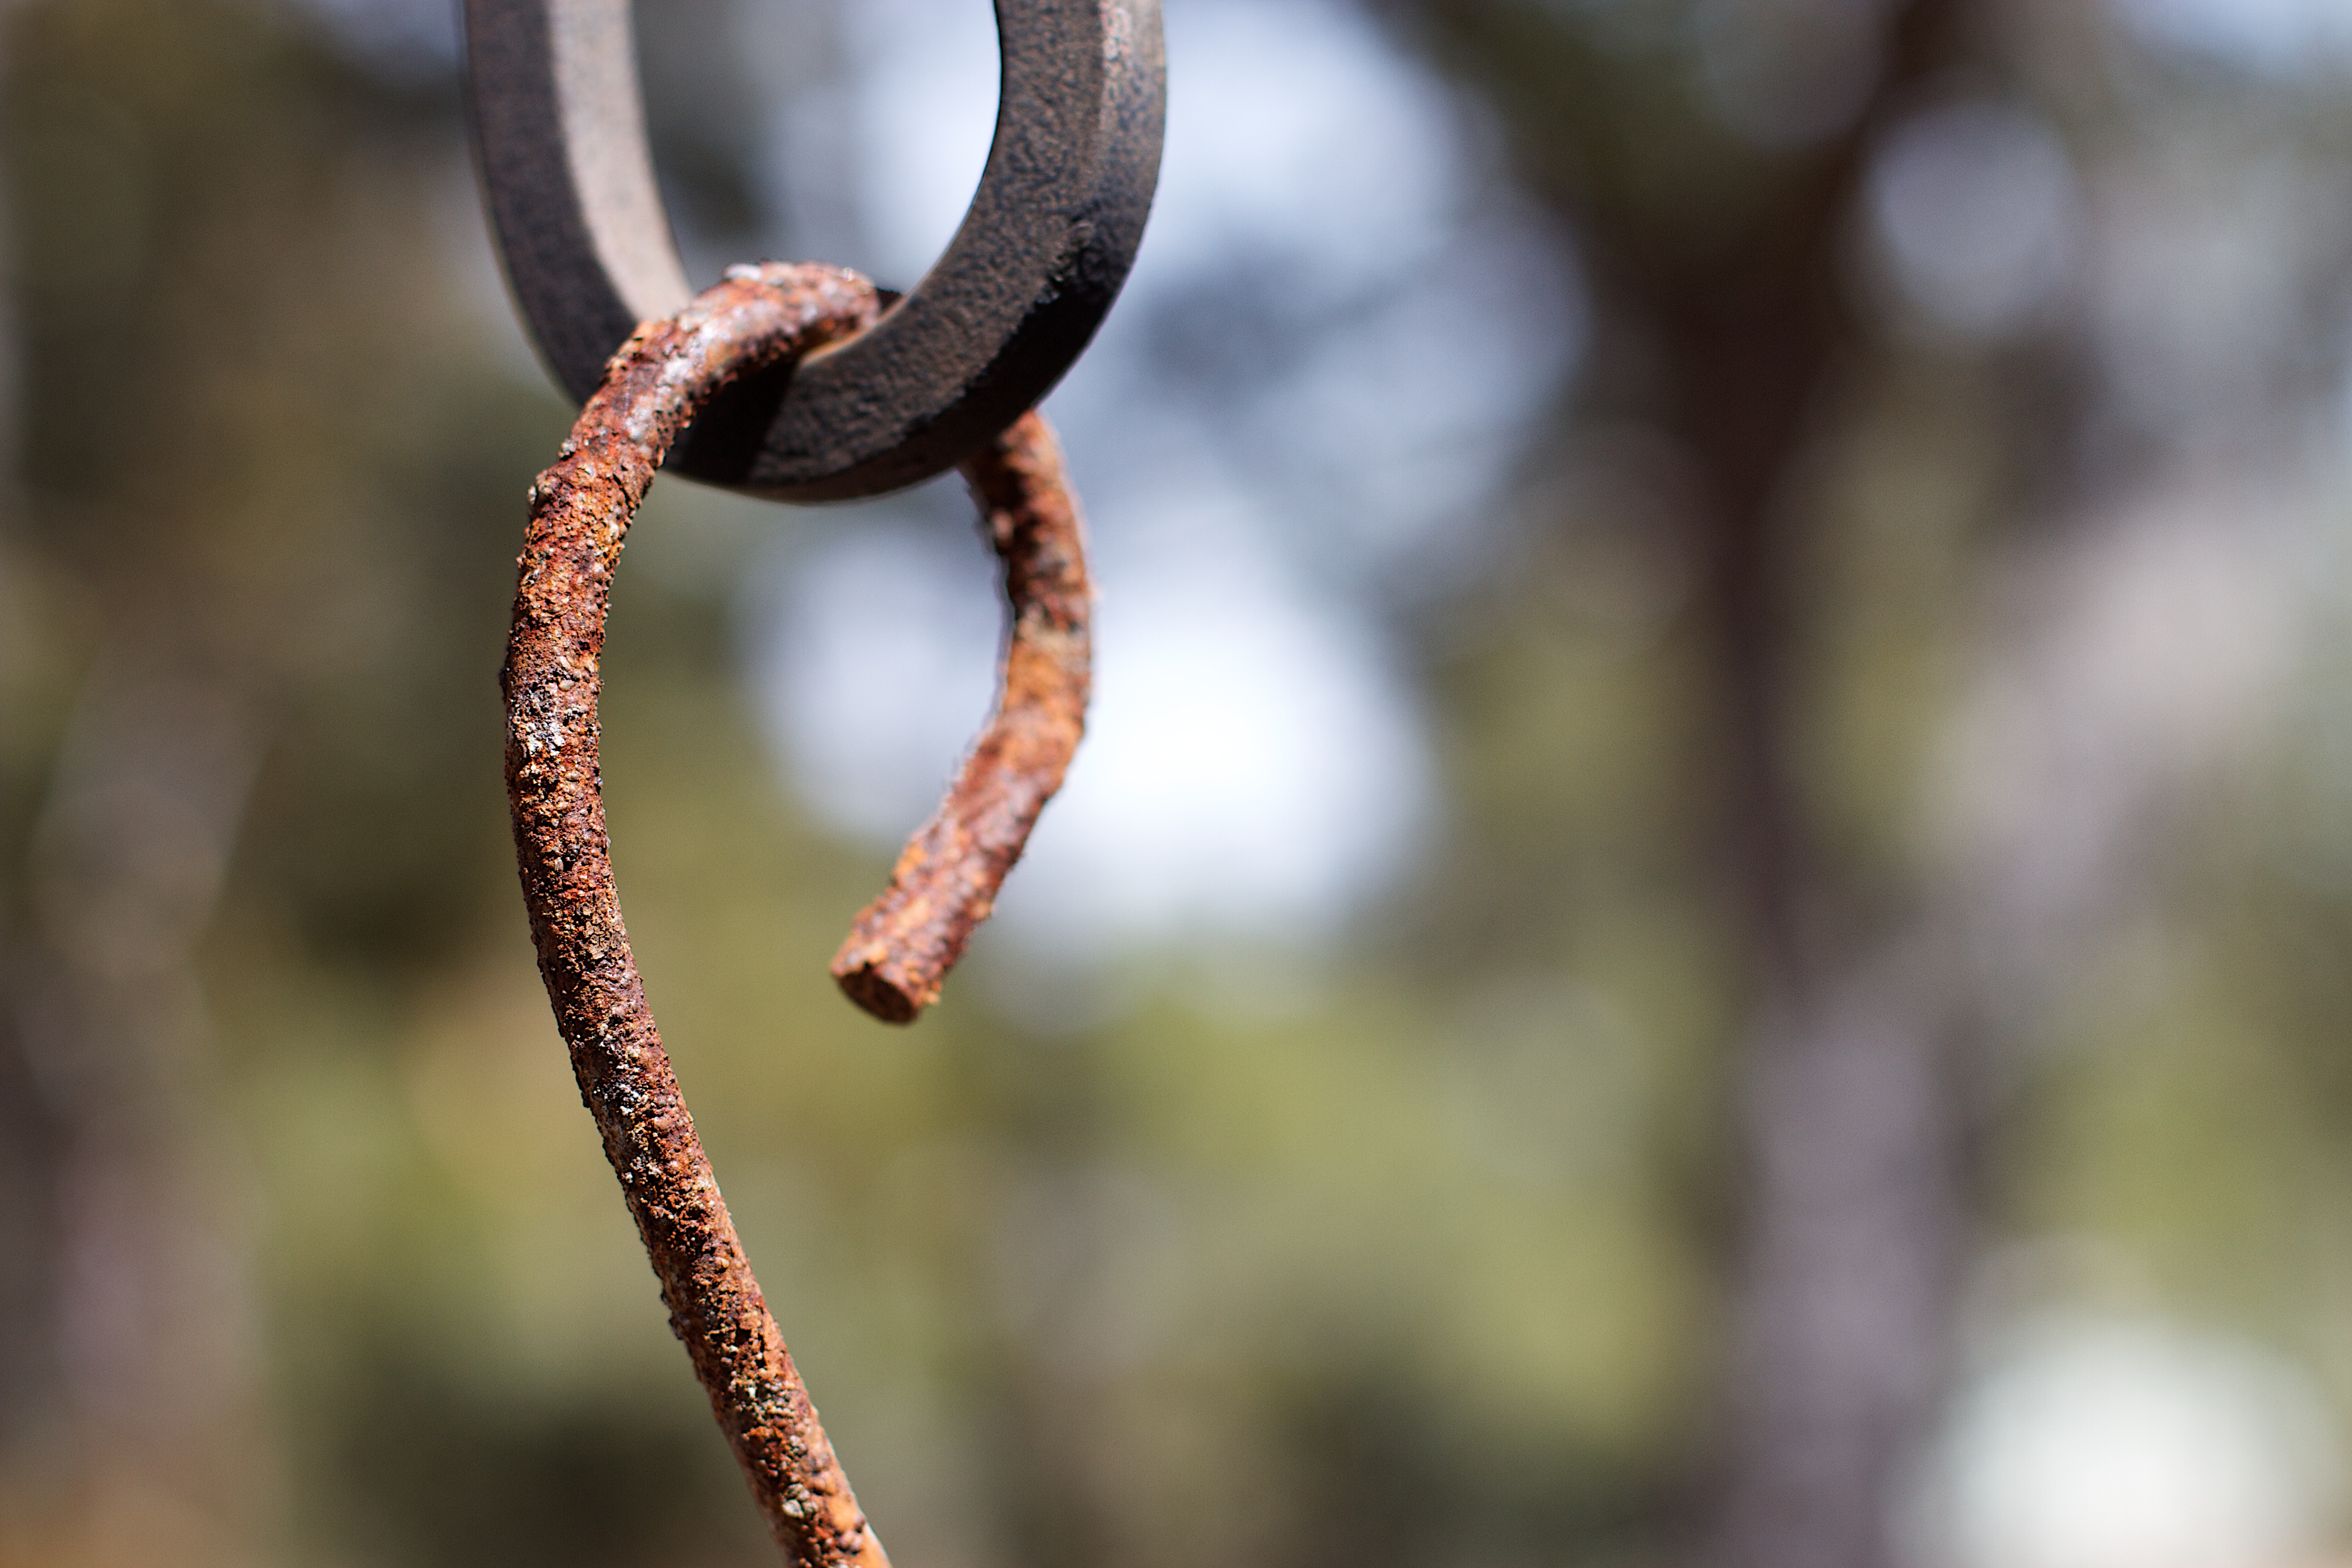
nature, branch, plant, leaf, flower, rust, spring, flora, twig, hook, close up, 2016366, macro photography, plant stem